Paizay-Naudouin-Embourie

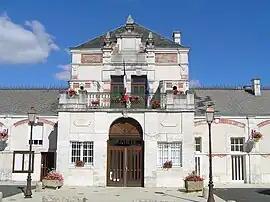
Town hall

Paizay-Naudouin-Embourie is a commune in the Charente department in southwestern France.